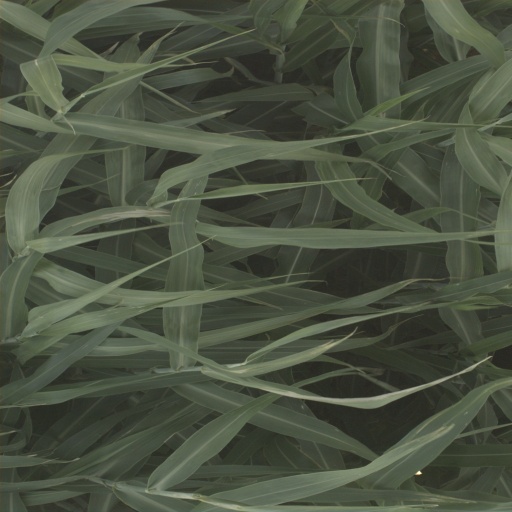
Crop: sorghum